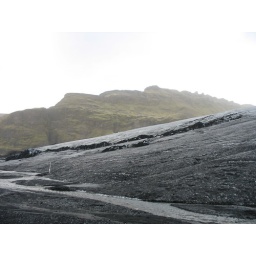
Glacier - black in color due to the lava rocks and mud. Green mountain behind.